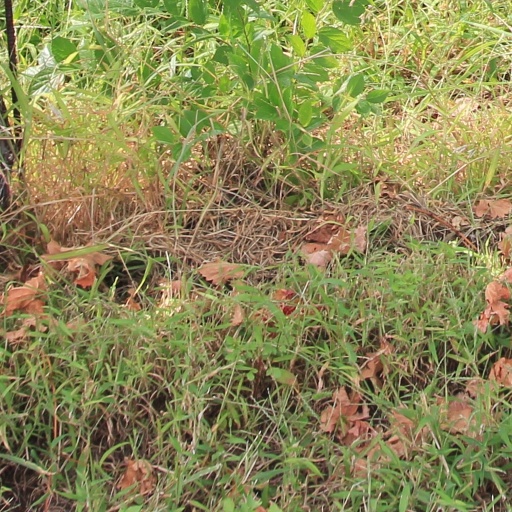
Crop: grape